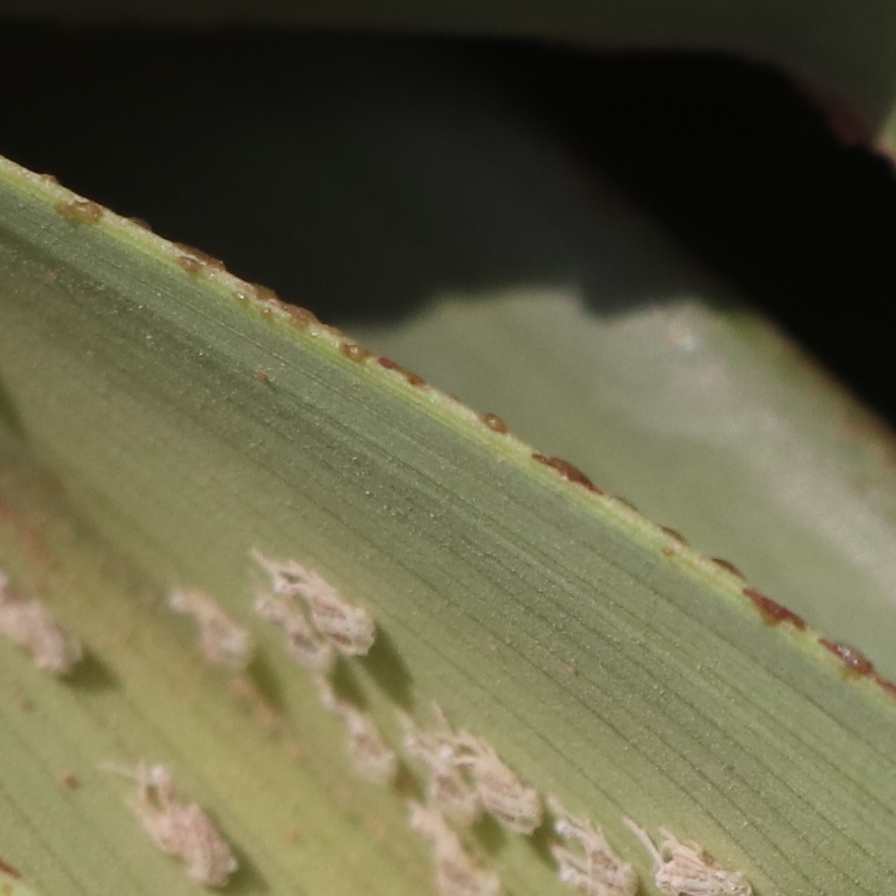
Label: Dubas